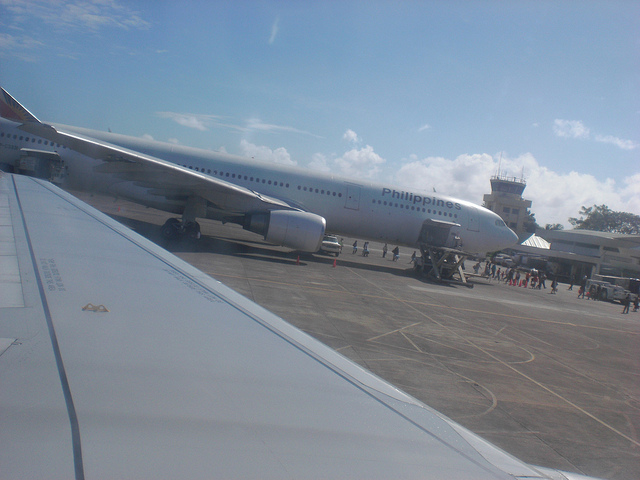
user: Given an image and a question. Answer the question in a short answer. Question: Which brand of aeroplane is shown in this photo? Short Answer:
assistant: boeing